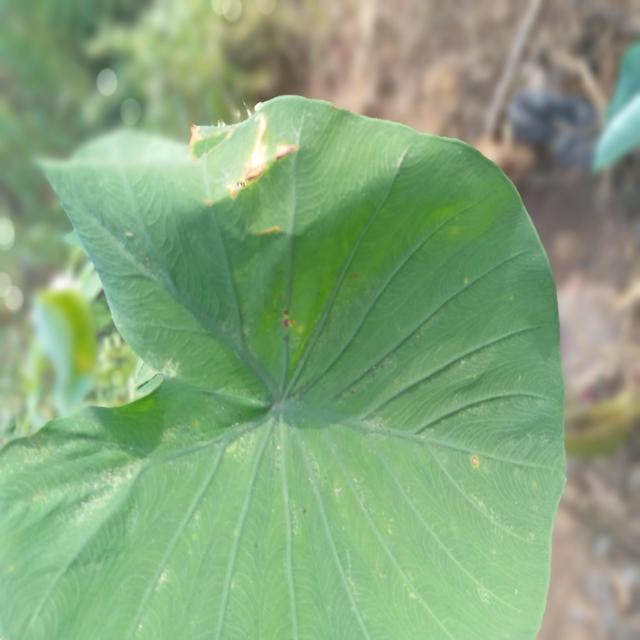
Label: Mid_Blight